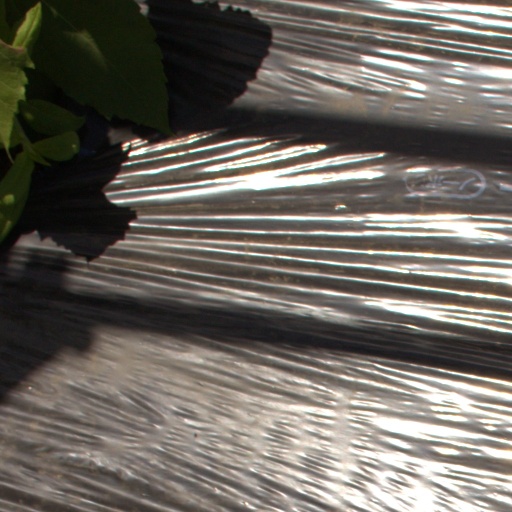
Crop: Jerusalem artichoke